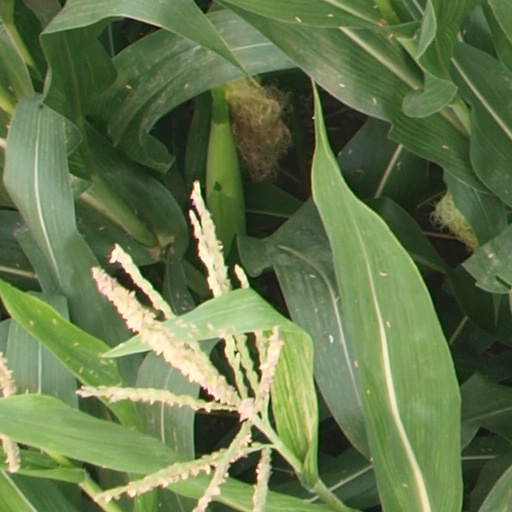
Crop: maize; corn